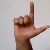
The image shows a hand gesture representing the letter 'L' in Indian Sign Language.